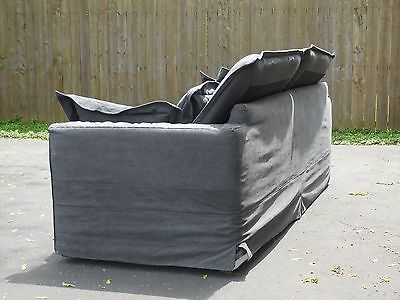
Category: sofa